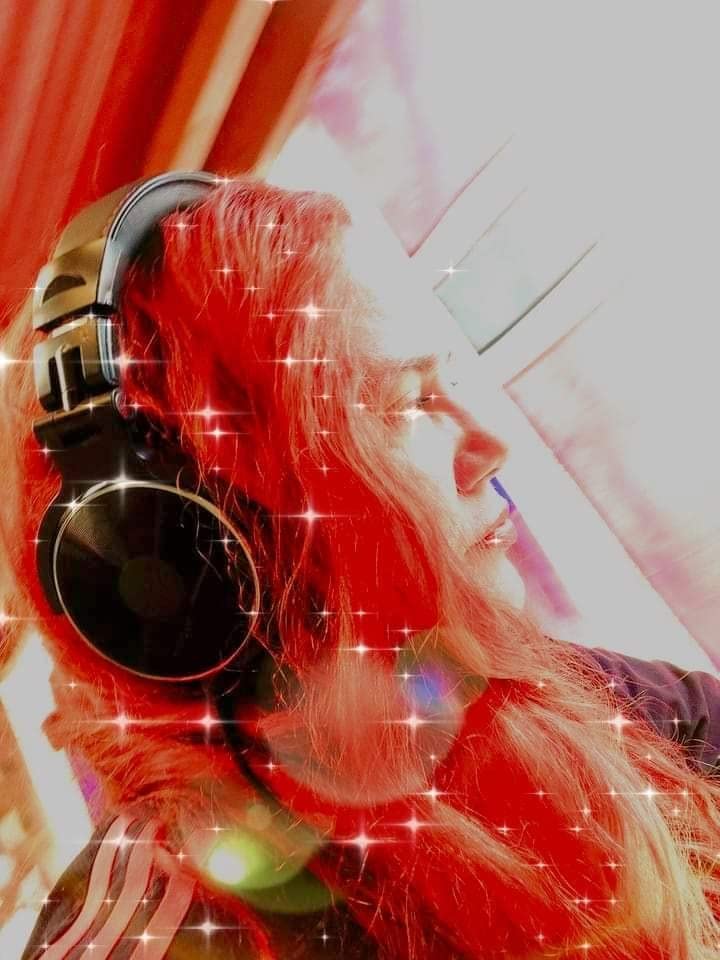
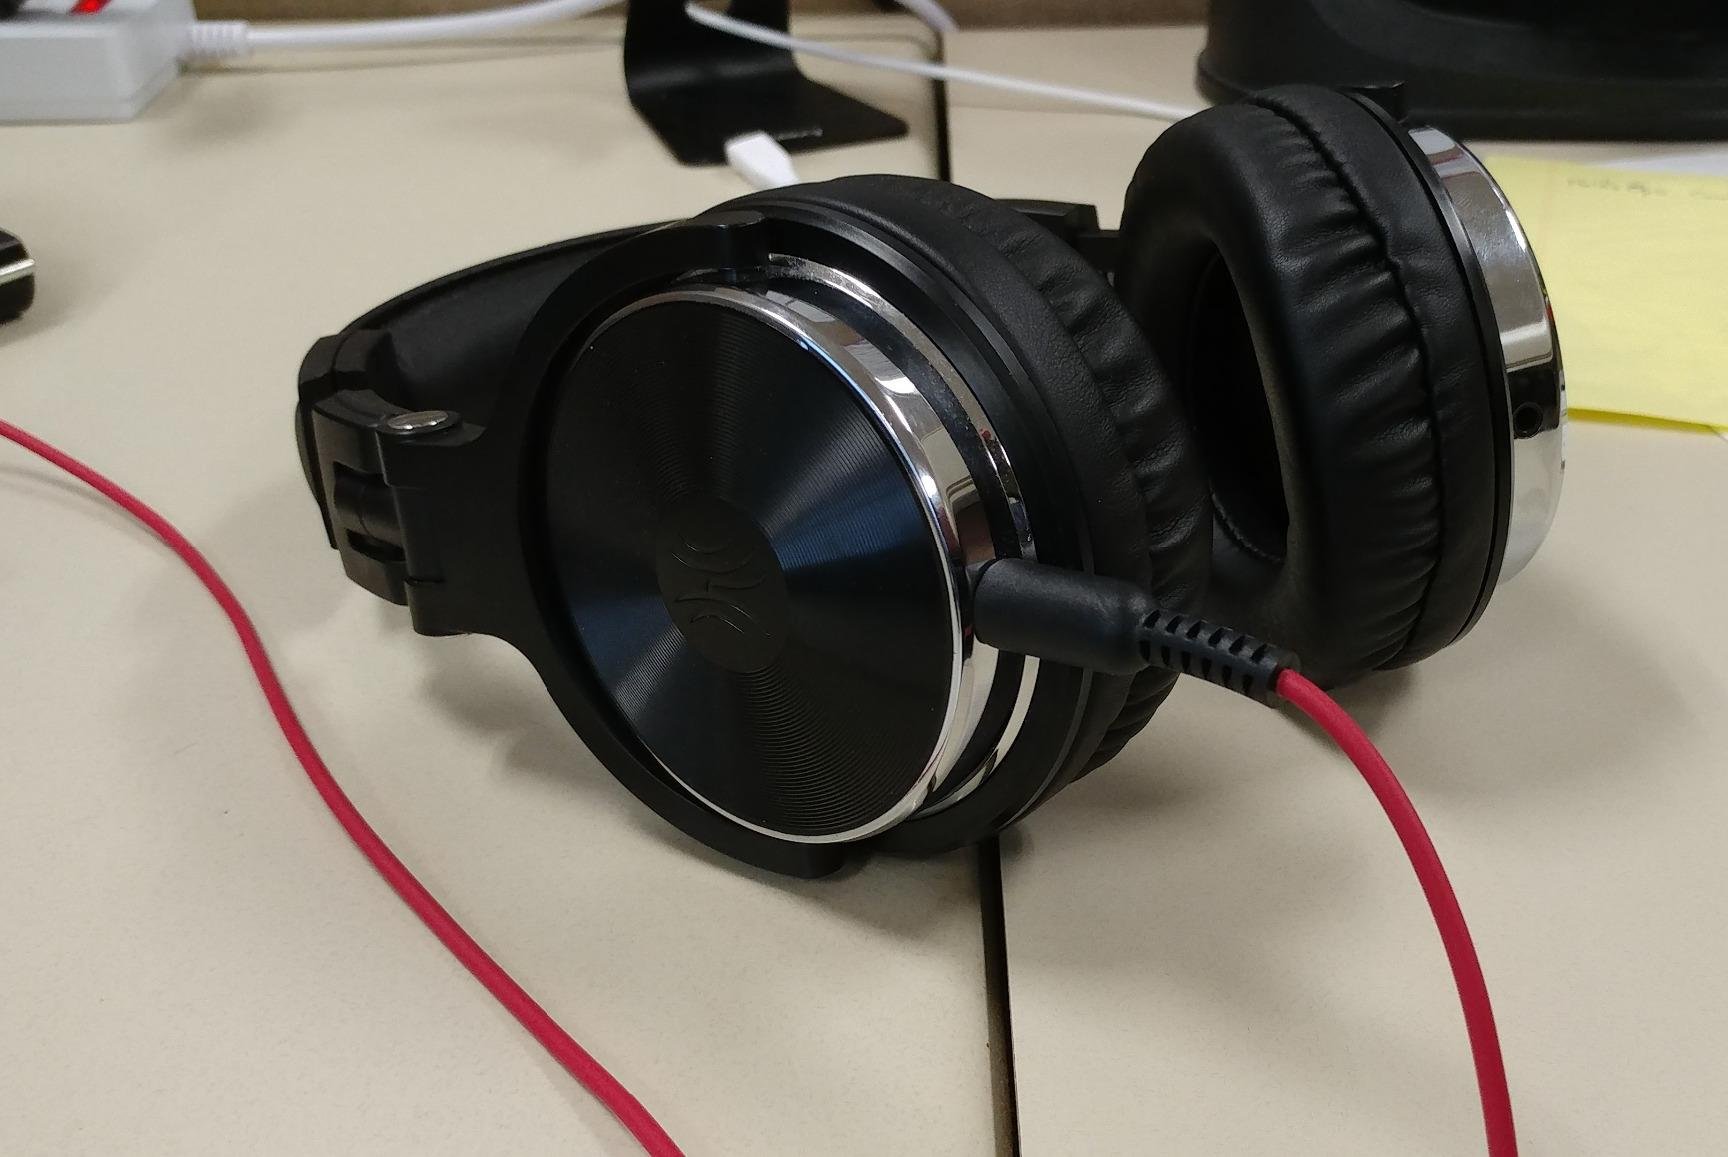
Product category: headphones
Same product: yes